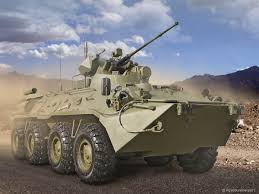
Label: BTR